Formal Thai national costume

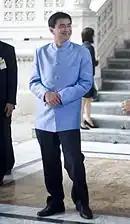
Former Thai Prime Minister Abhisit Vejjajiva wearing the "phraratchathan"

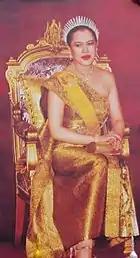
Queen Sirikit wearing the "Chut Thai Chakkri"

The men's national costume is known as "suea phraratchathan" (lit. 'royally bestowed shirt'). It was designed to serve as a national costume by several royally-endorsed tailors for King Bhumibol Adulyadej in 1979, and was subsequently given to General Prem Tinsulanonda, then the Minister of Defense, to promote and wear in public. Prem remained the shirt's most recognised wearer, although it has been adopted by many, especially politicians and civil officials, on special occasions. Many have begun wearing the shirt for ceremonies such as their own weddings.